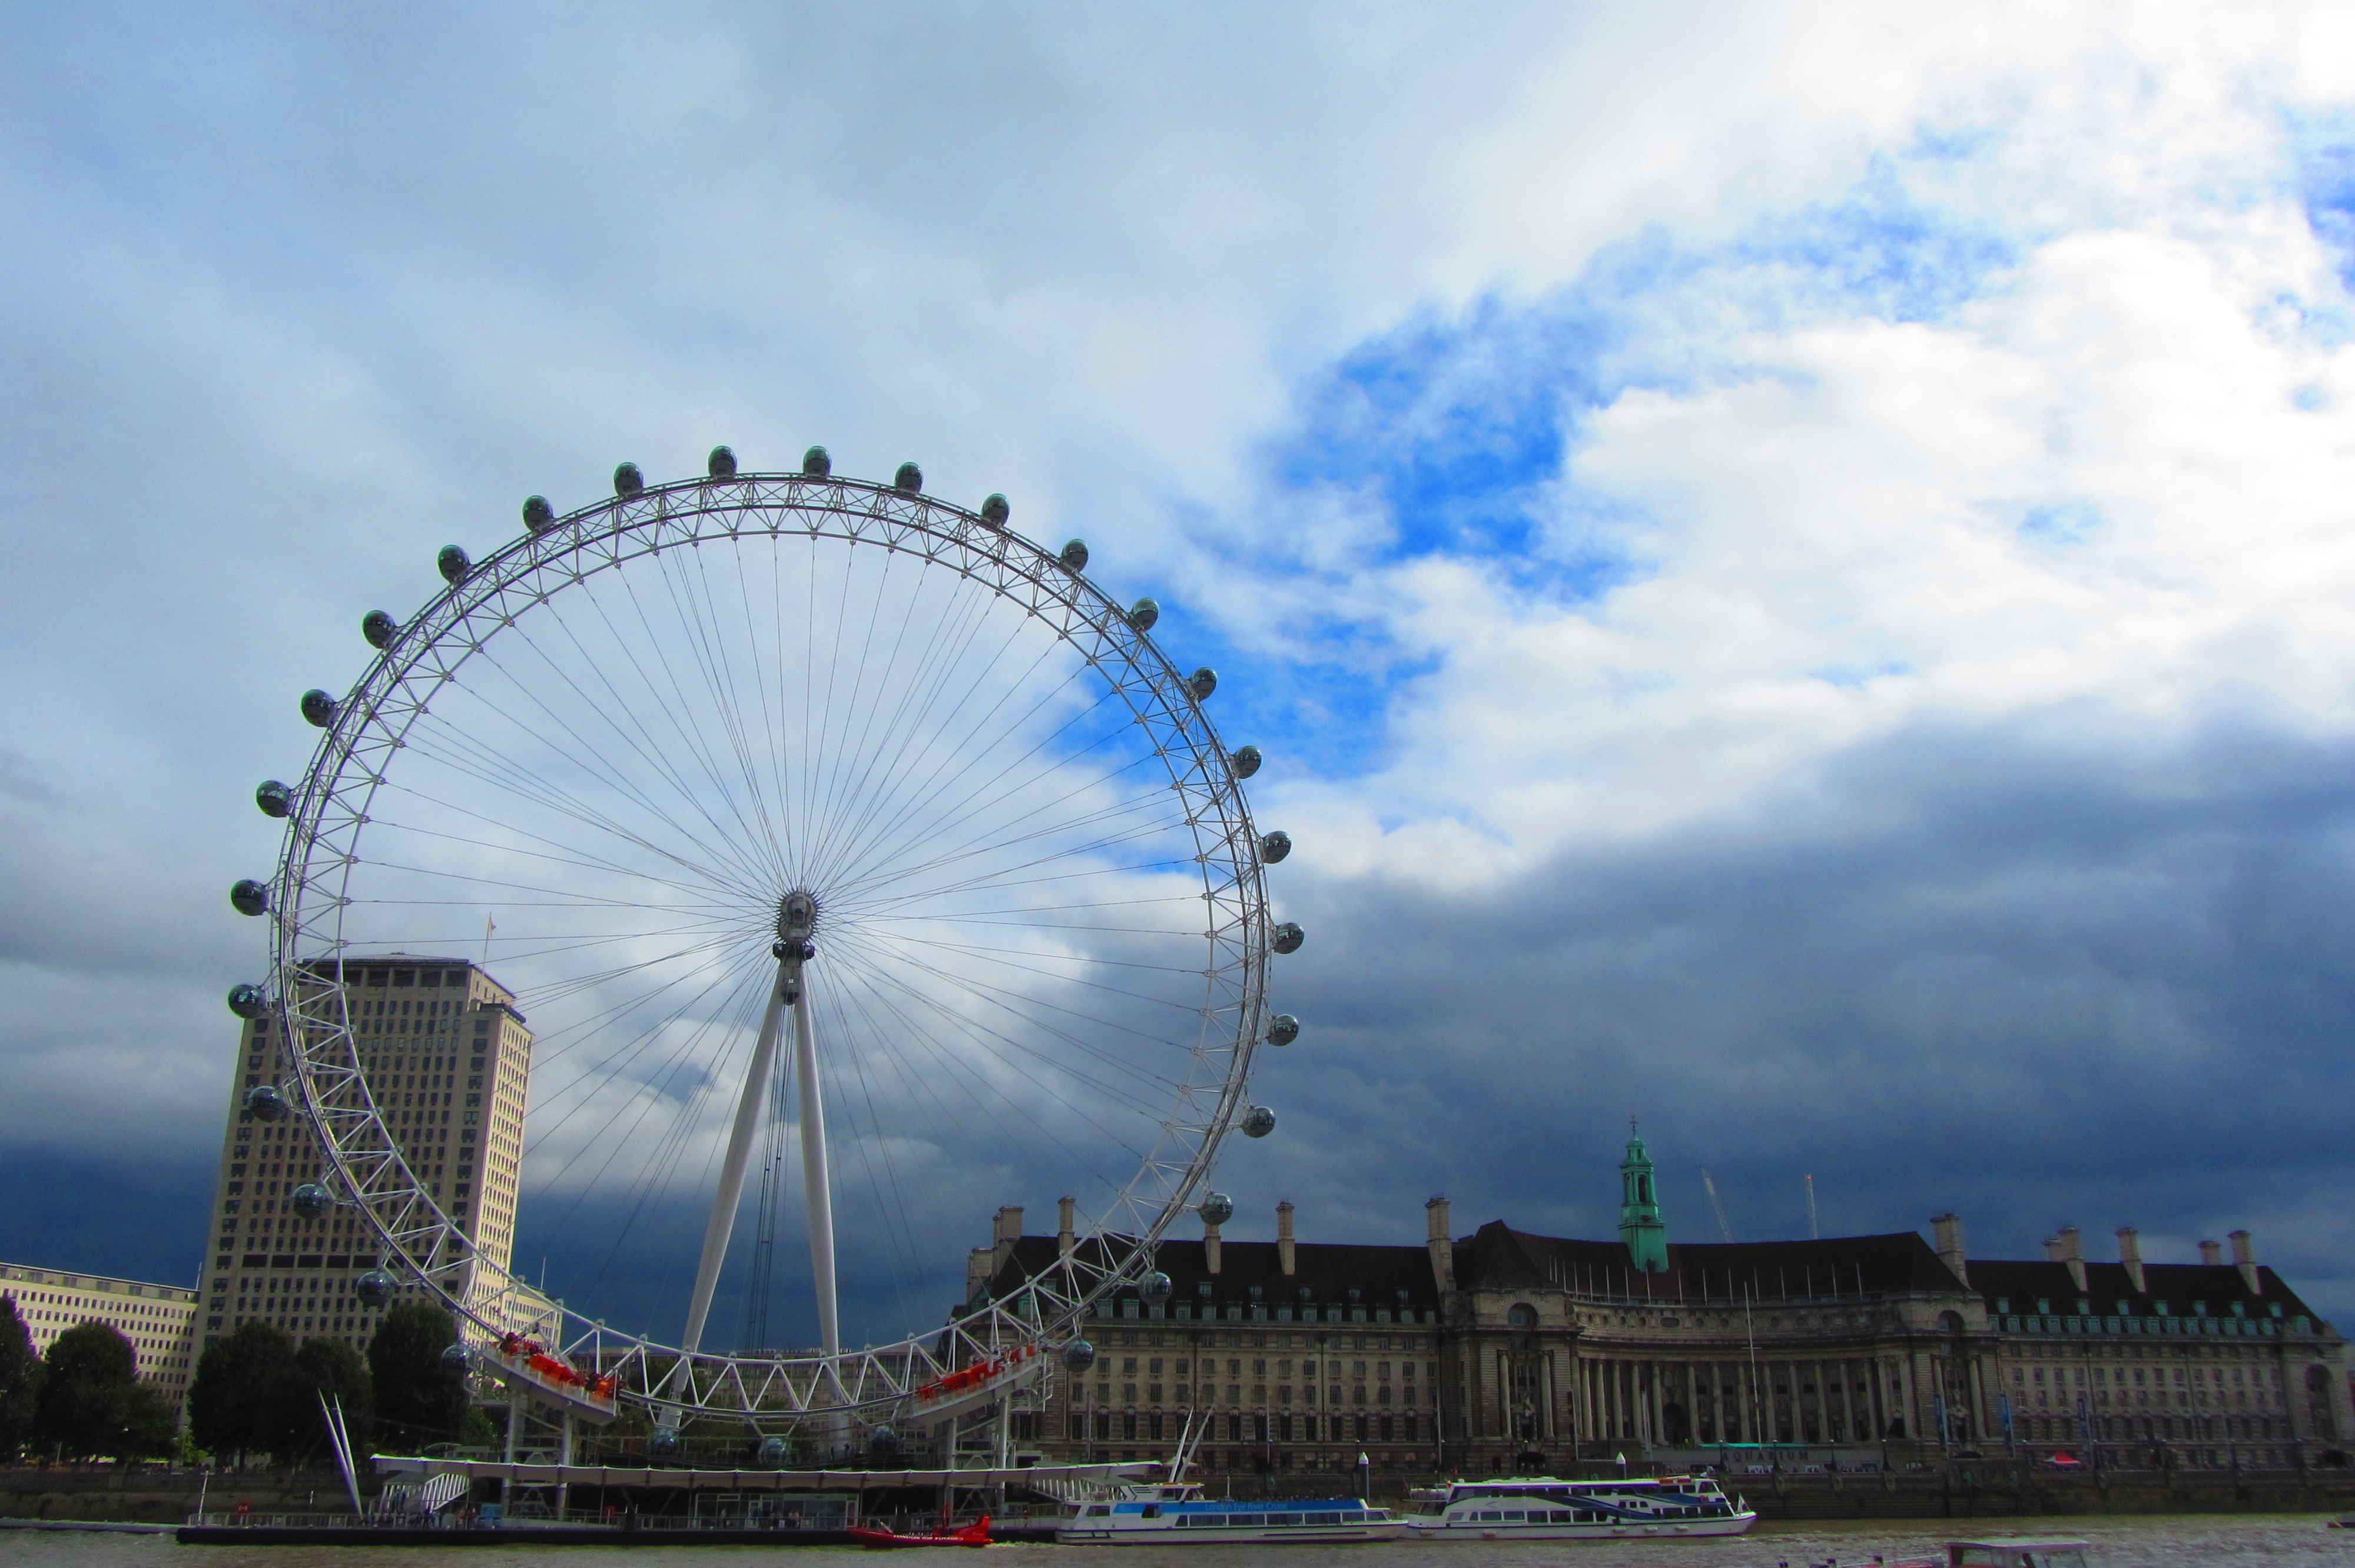
architecture, structure, city, recreation, ferris wheel, amusement park, park, london eye, landmark, stadium, england, london, tourist attraction, great britain, united kingdom, outdoor recreation, geographical feature, sport venue